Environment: real
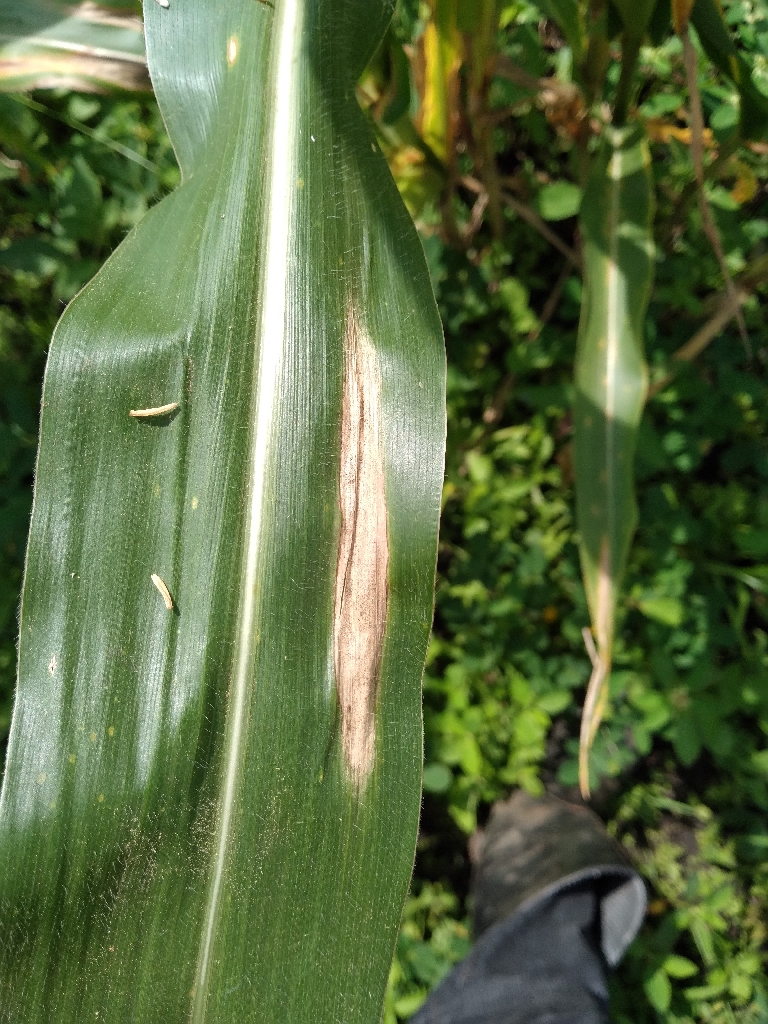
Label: northern_corn_leaf_blight